Answer in natural language. Consider the 3D positions of the objects in the scene and not just the 2D positions in the image. Is the centerpoint of  swivel office chair with adjustable armrests (marked B) at a higher height than wall paint (marked C)? Choose between the following options: no or yes
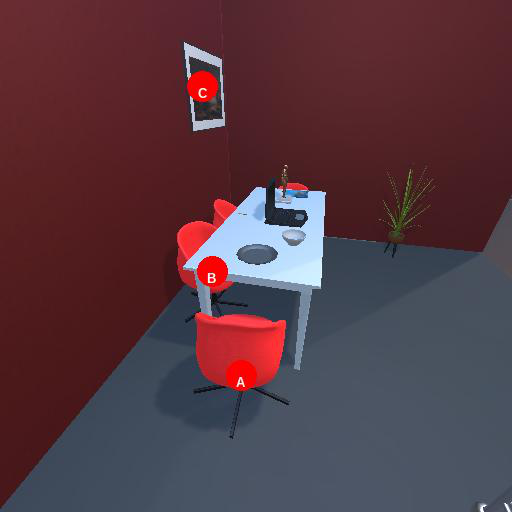
<answer>no</answer>